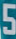
Number: 5